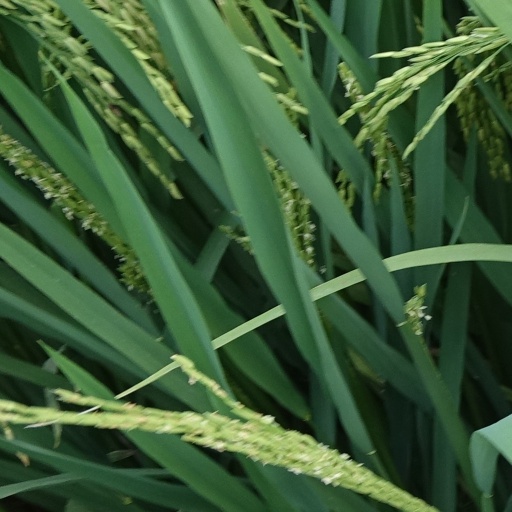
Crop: rice